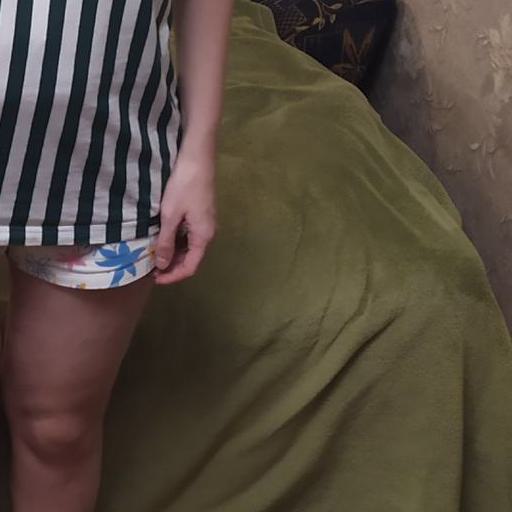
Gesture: no_gesture